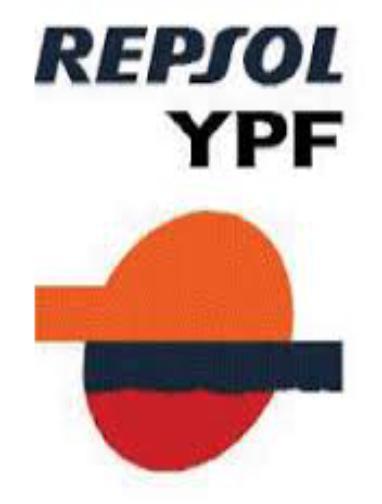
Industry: Others